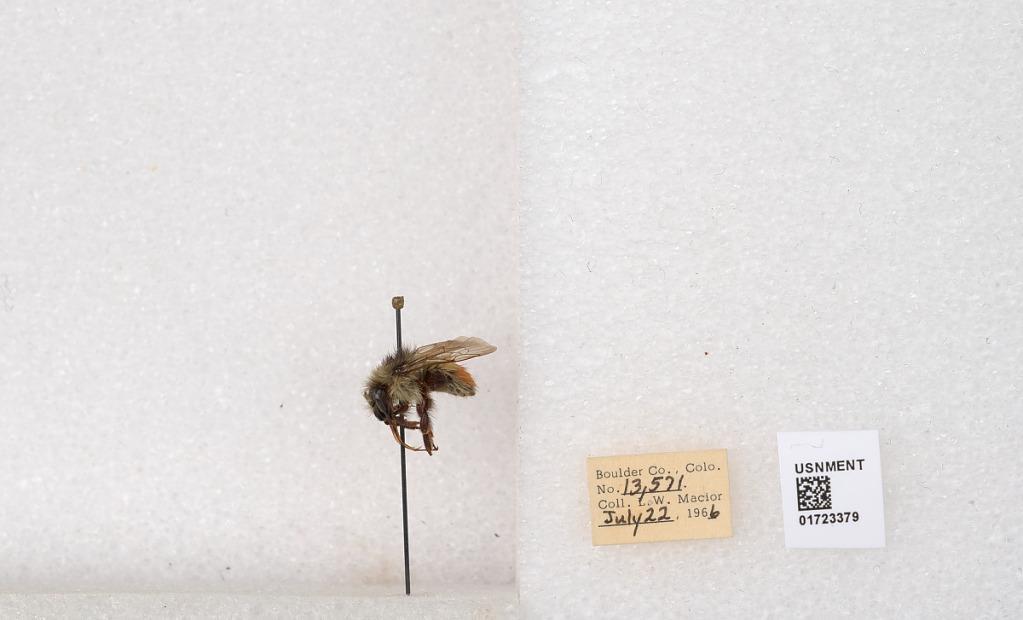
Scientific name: Bombus flavifrons Cresson
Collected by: L. Macior
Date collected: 1966-7-22
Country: United States
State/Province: Colorado
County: Boulder
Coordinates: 40.0925, -105.358